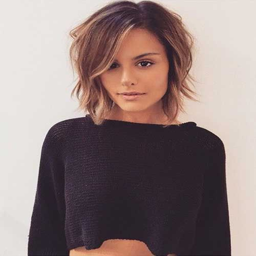
when my hair grows out a little bit this is what i want to do with it